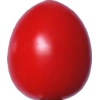
Label: tomato_cherry_red